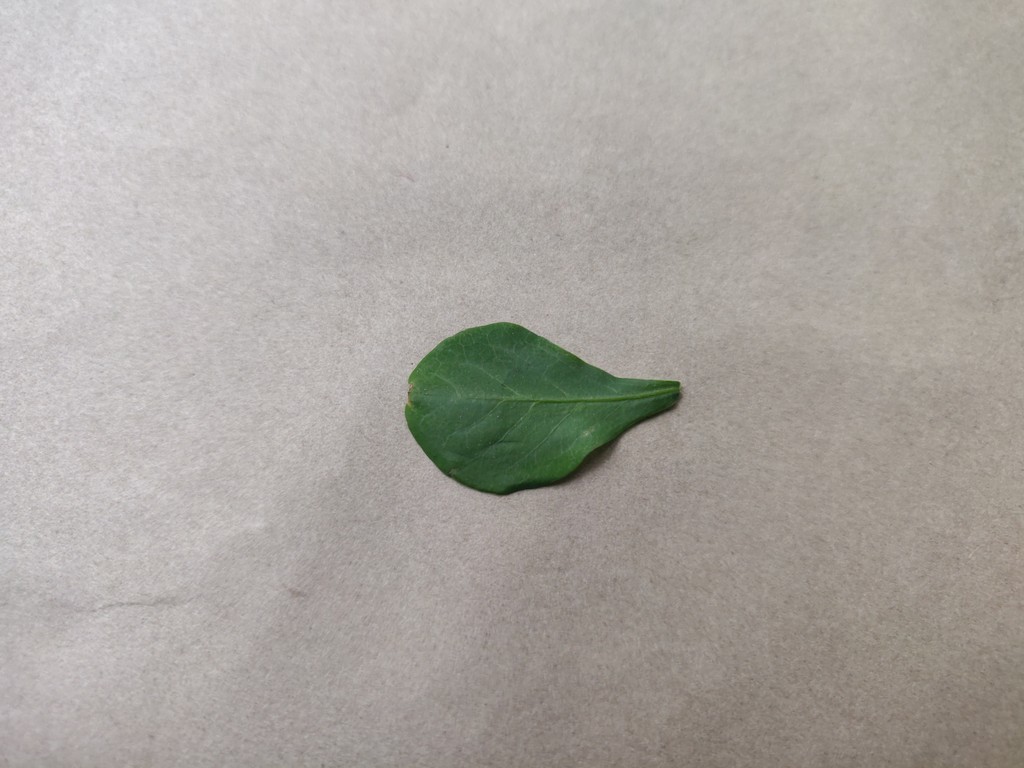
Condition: Healthy
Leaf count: single
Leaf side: front